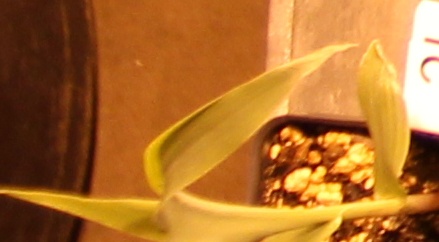
Label: Corn